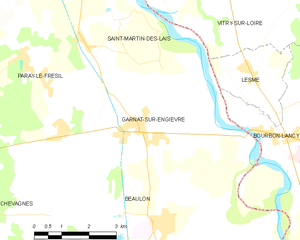
Carte des communes françaises: Garnat-sur-Engièvre